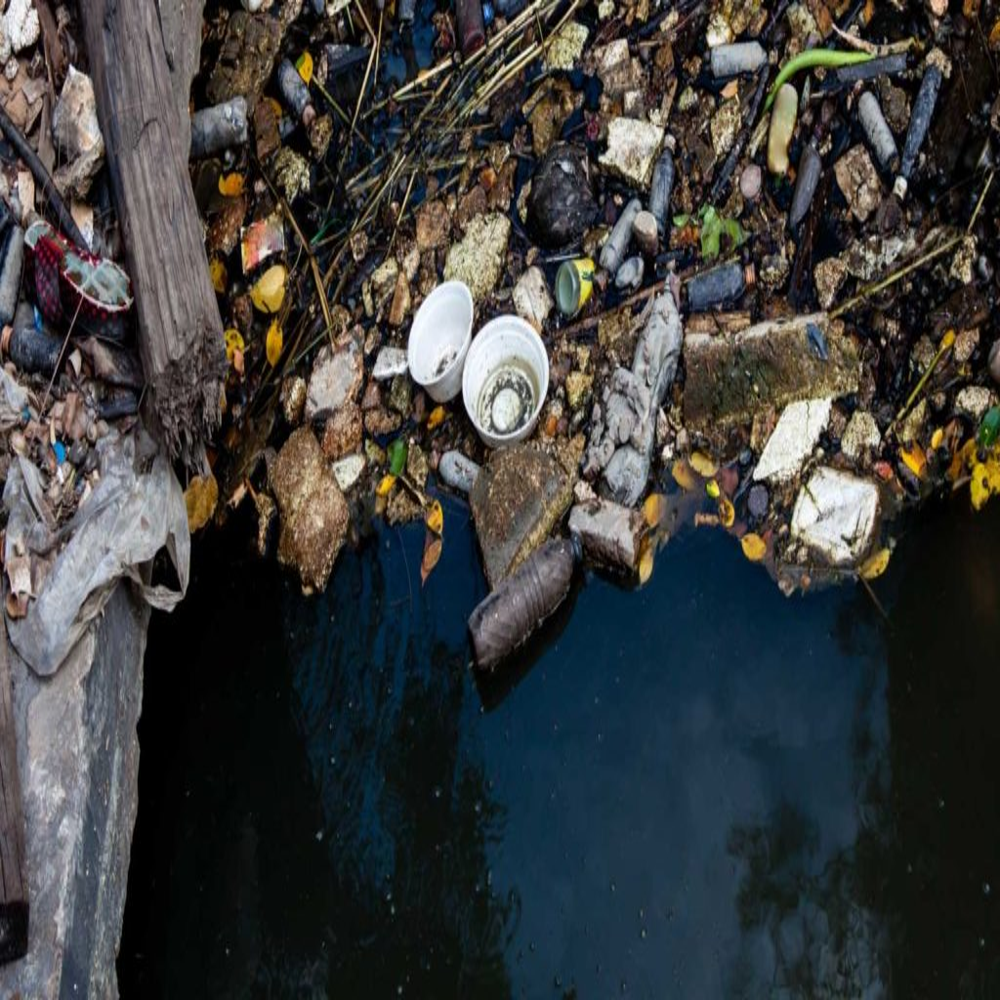
Body of water present: yes
Land polluted: yes
Water polluted: yes
Pollution percentage: 60%